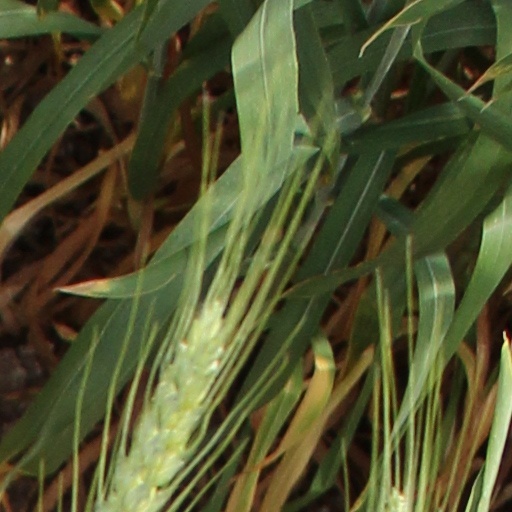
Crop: wheat